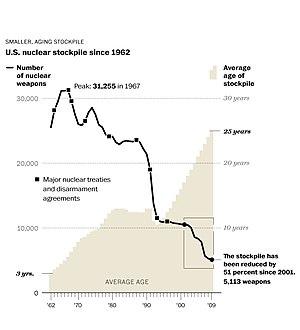
Evolution du stock d'armes nucléaires des Etats-Unis de 1962 à 2009 et age moyen des armes.
Les États-Unis sont l'un des neuf États qui possèdent l'arme nucléaire au début du XXIᵉ siècle. Ils sont le premier pays à avoir développé des armes nucléaires et le seul à les avoir utilisées en temps de guerre lors des bombardements atomiques de Hiroshima et Nagasaki.